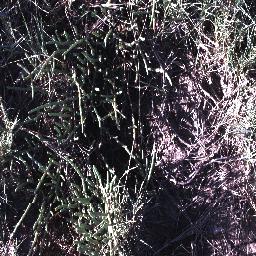
Label: negative